List of birds of Montana

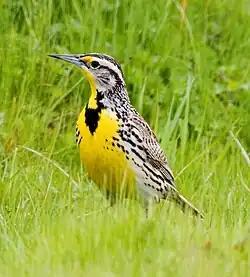
The western meadowlark is the state bird of Montana.

This list of birds of Montana includes species documented in the U.S. state of Montana and accepted by the Montana Bird Records Committee (MBRC). As of July 2021, there are 442 species included in the official list. Of them, 104 are on the review list (see below) and eight have been introduced to North America. An additional 10 species are on a separate supplemental list.